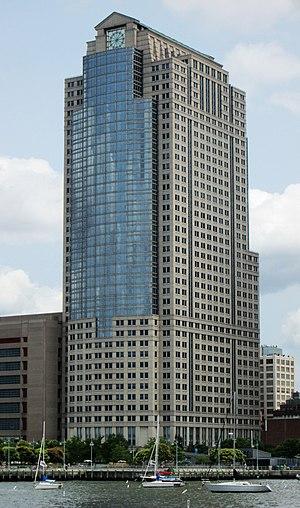
Citigroup Inc., opérant sous le nom Citi, est une entreprise financière majeure basée à New York, issue de la fusion de Citicorp avec Travelers Group le 7 avril 1998.